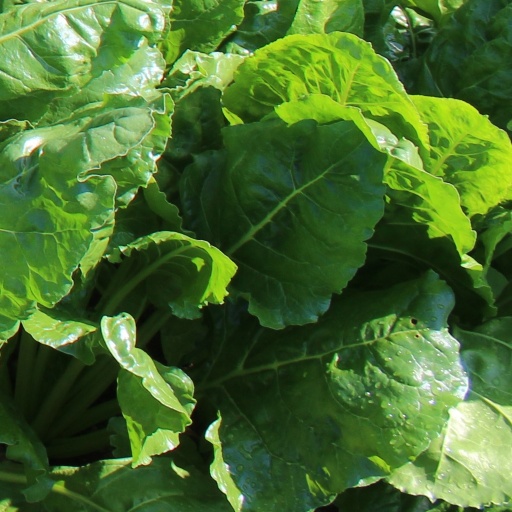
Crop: sugar beet